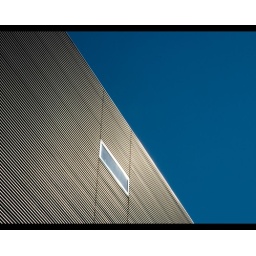
Ze window in ze wall